Lluis Antón González

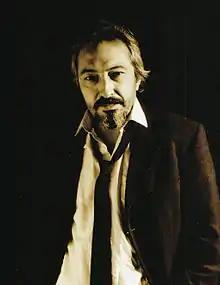
Lluis González

Lluis Antón González (June 13, 1955 in Baíña, Mieres) is an Asturian actor, writer, and director.